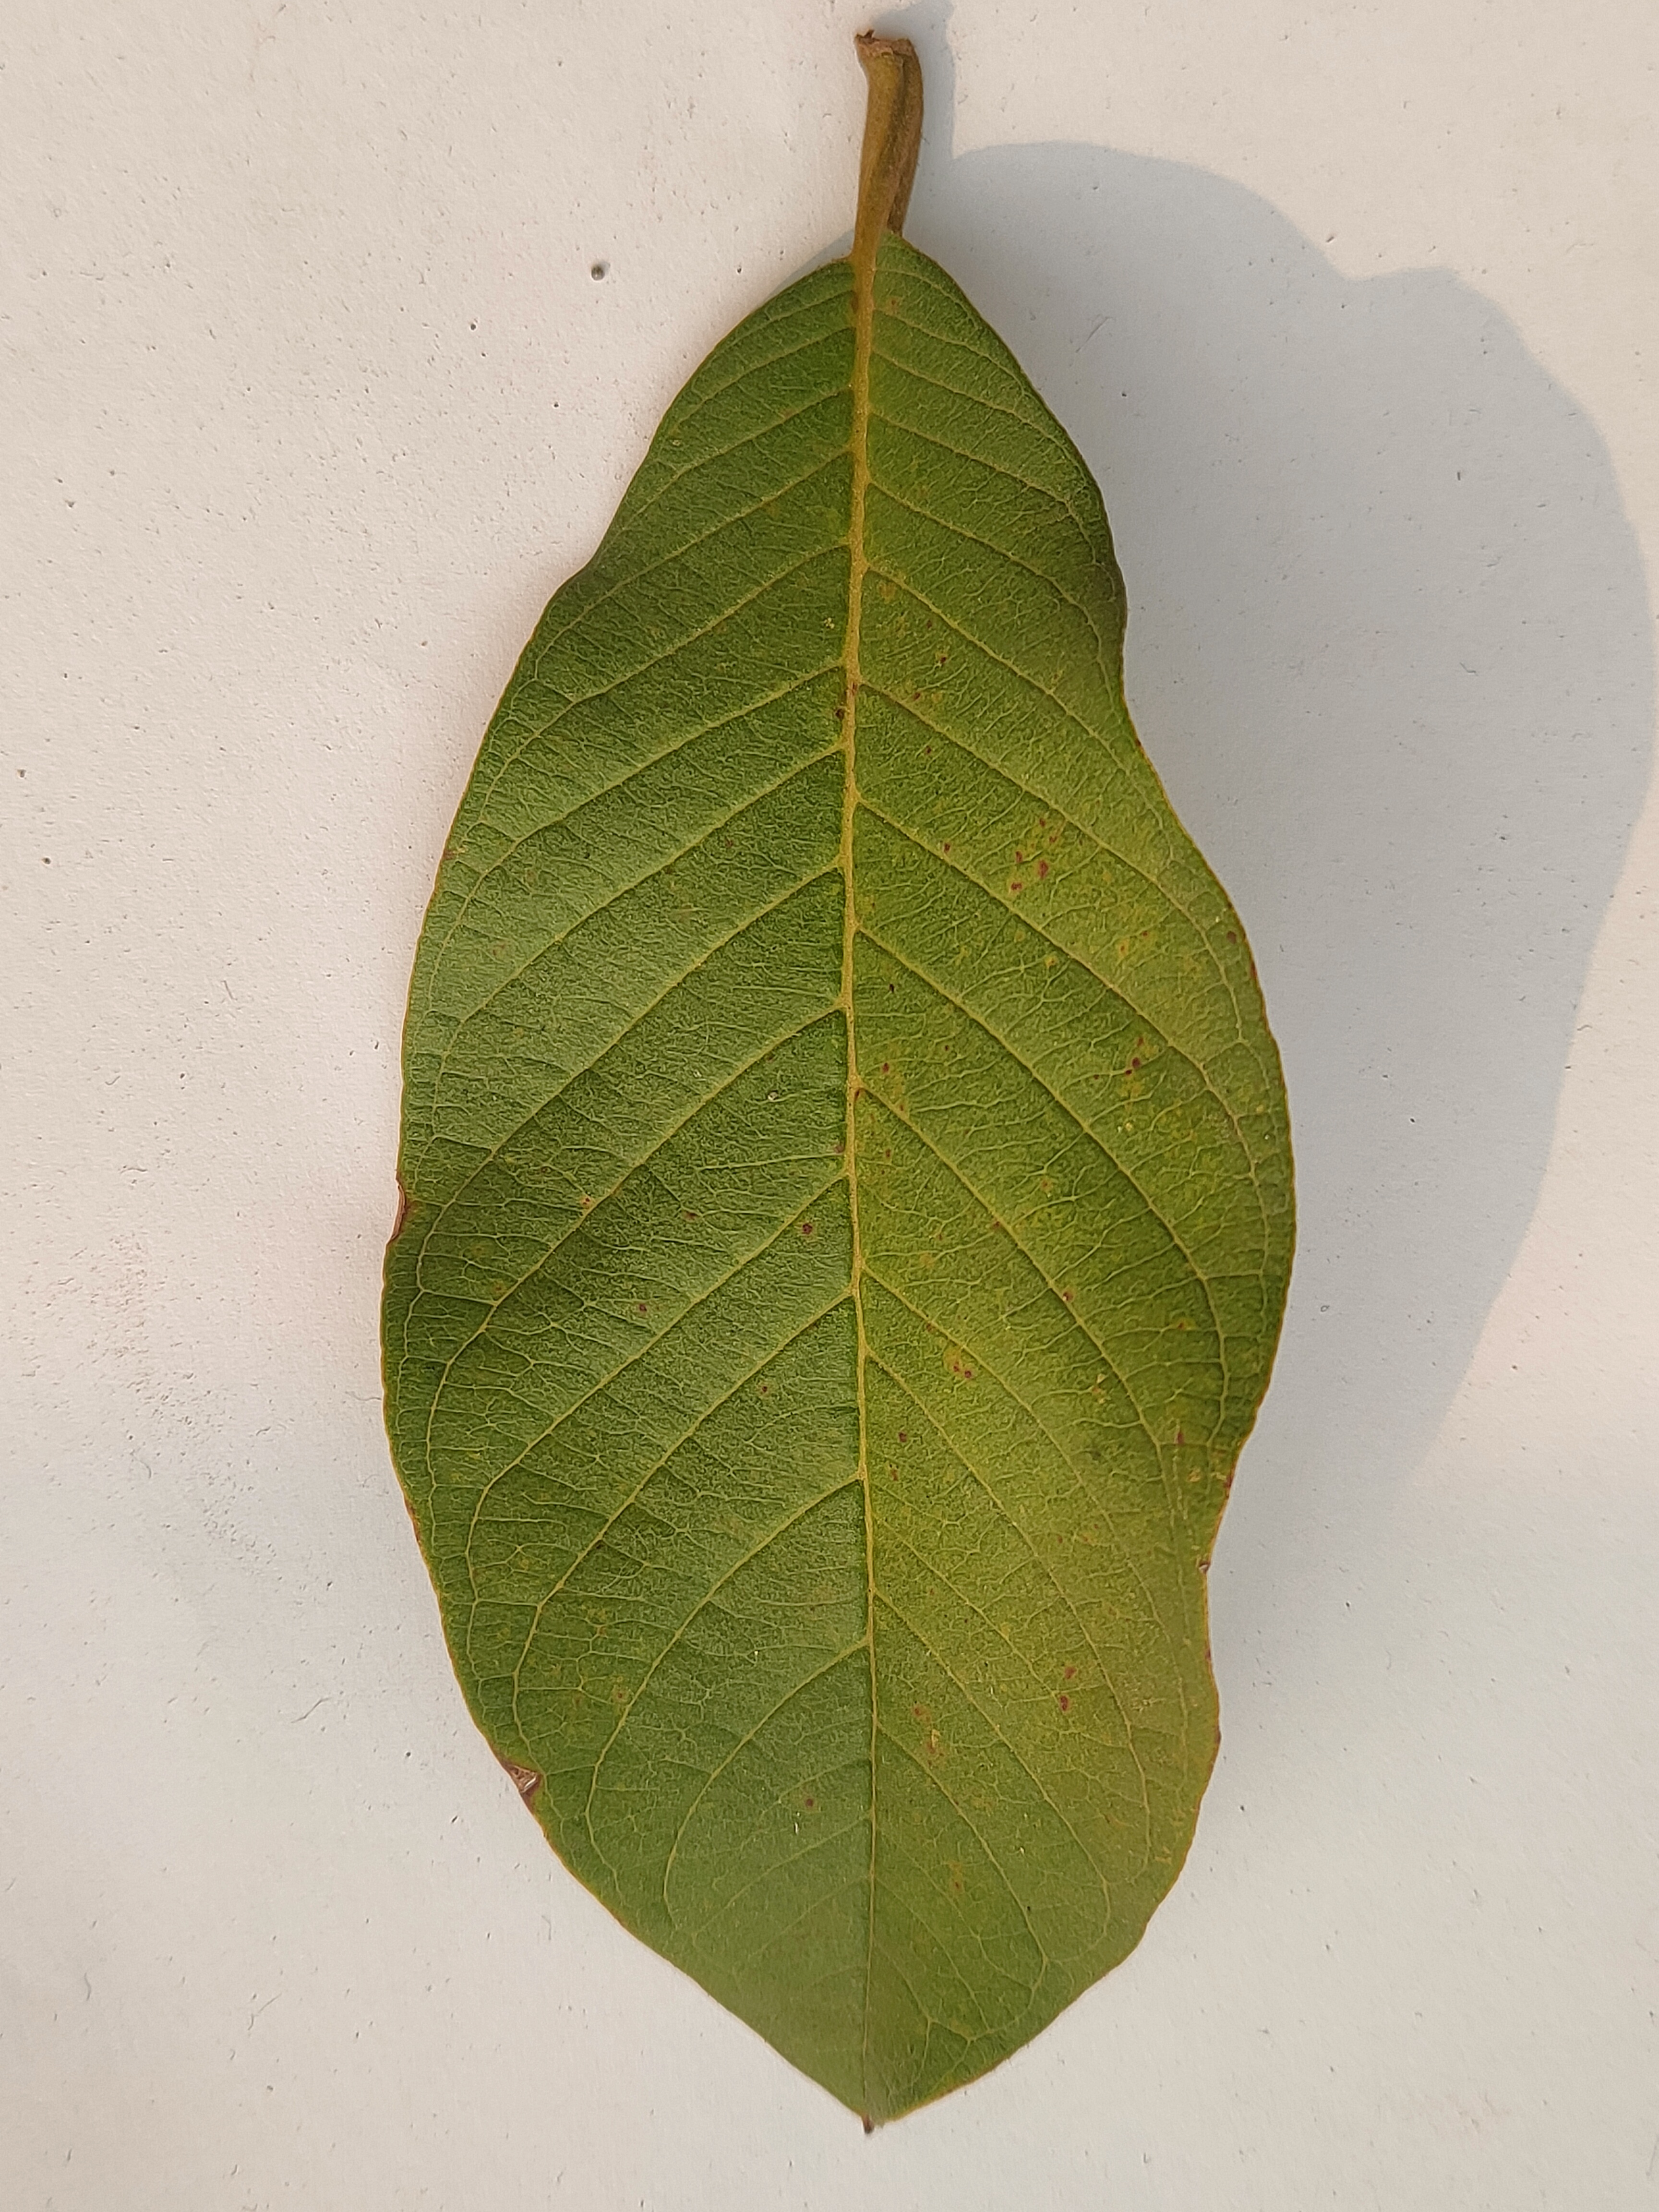
Leaf variety: Guava